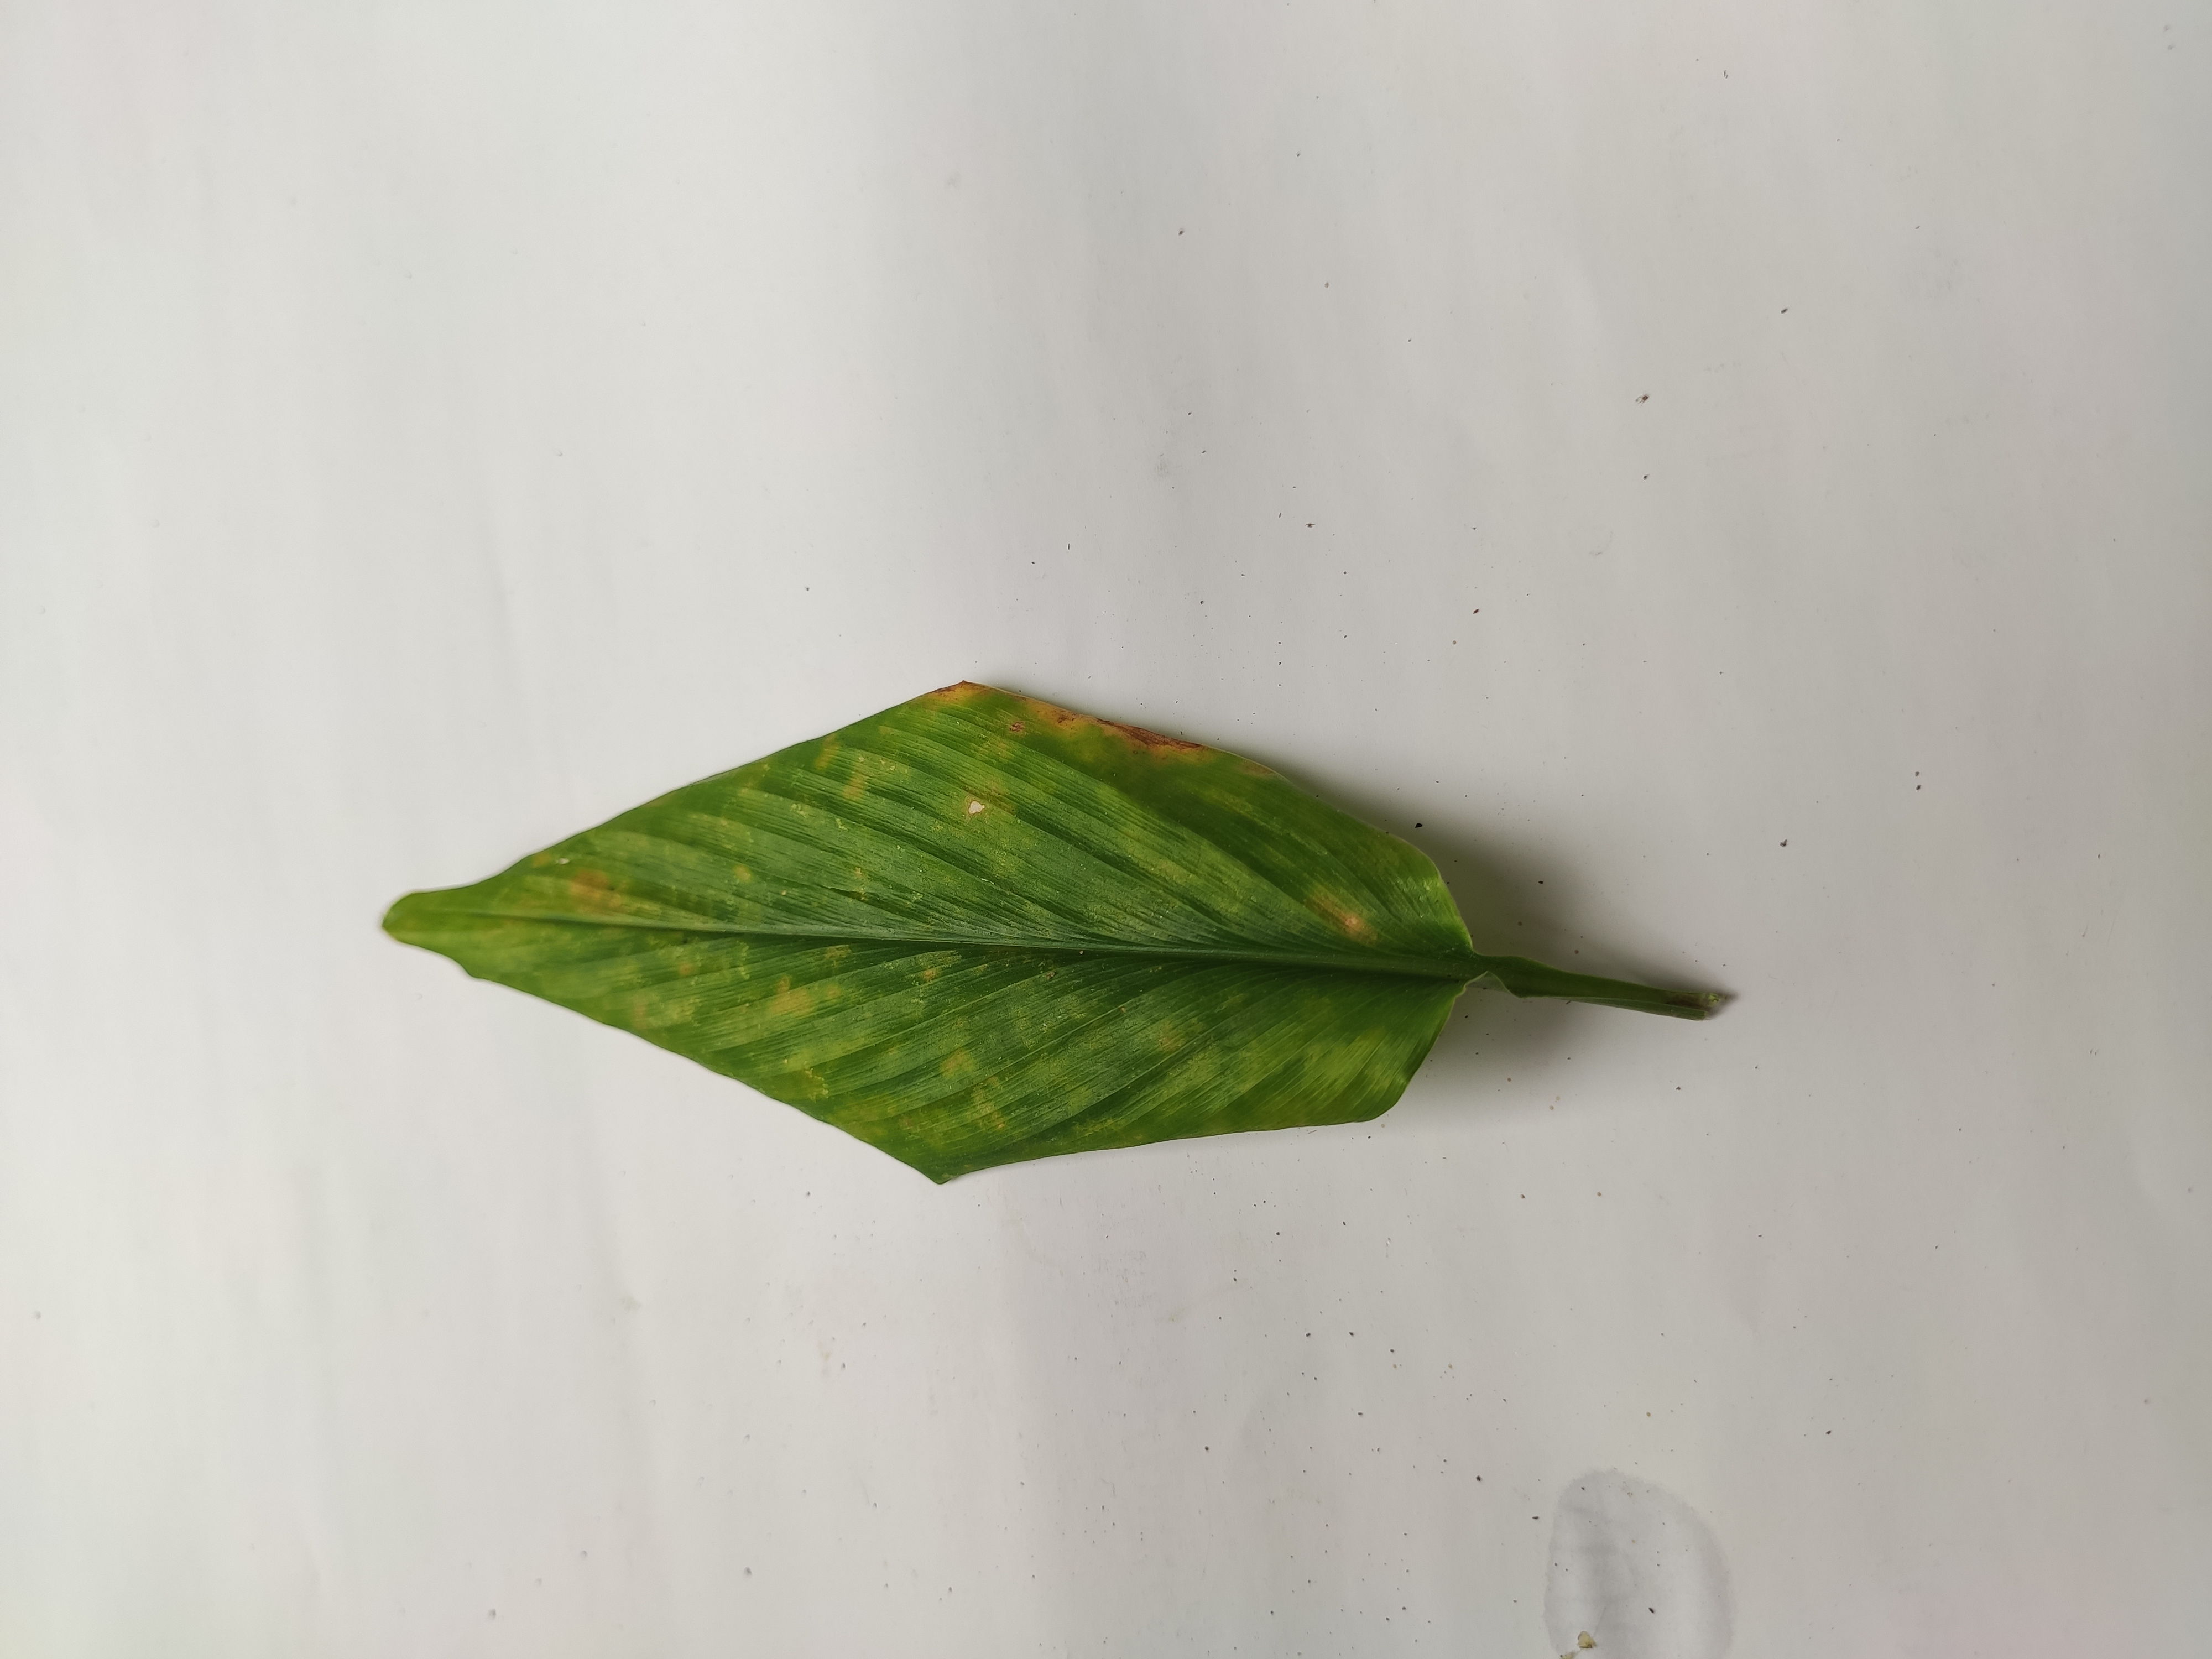
Label: Leaf_Spot